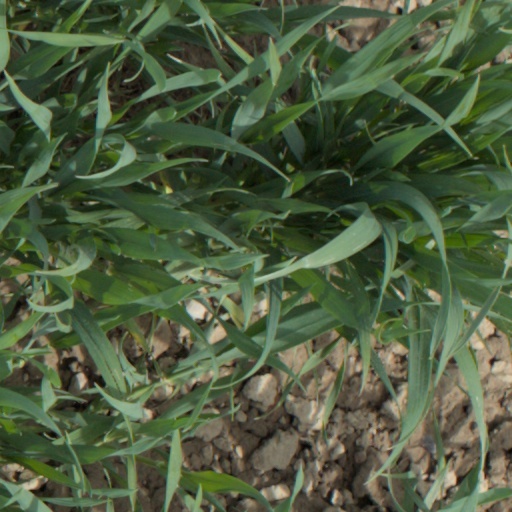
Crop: wheat